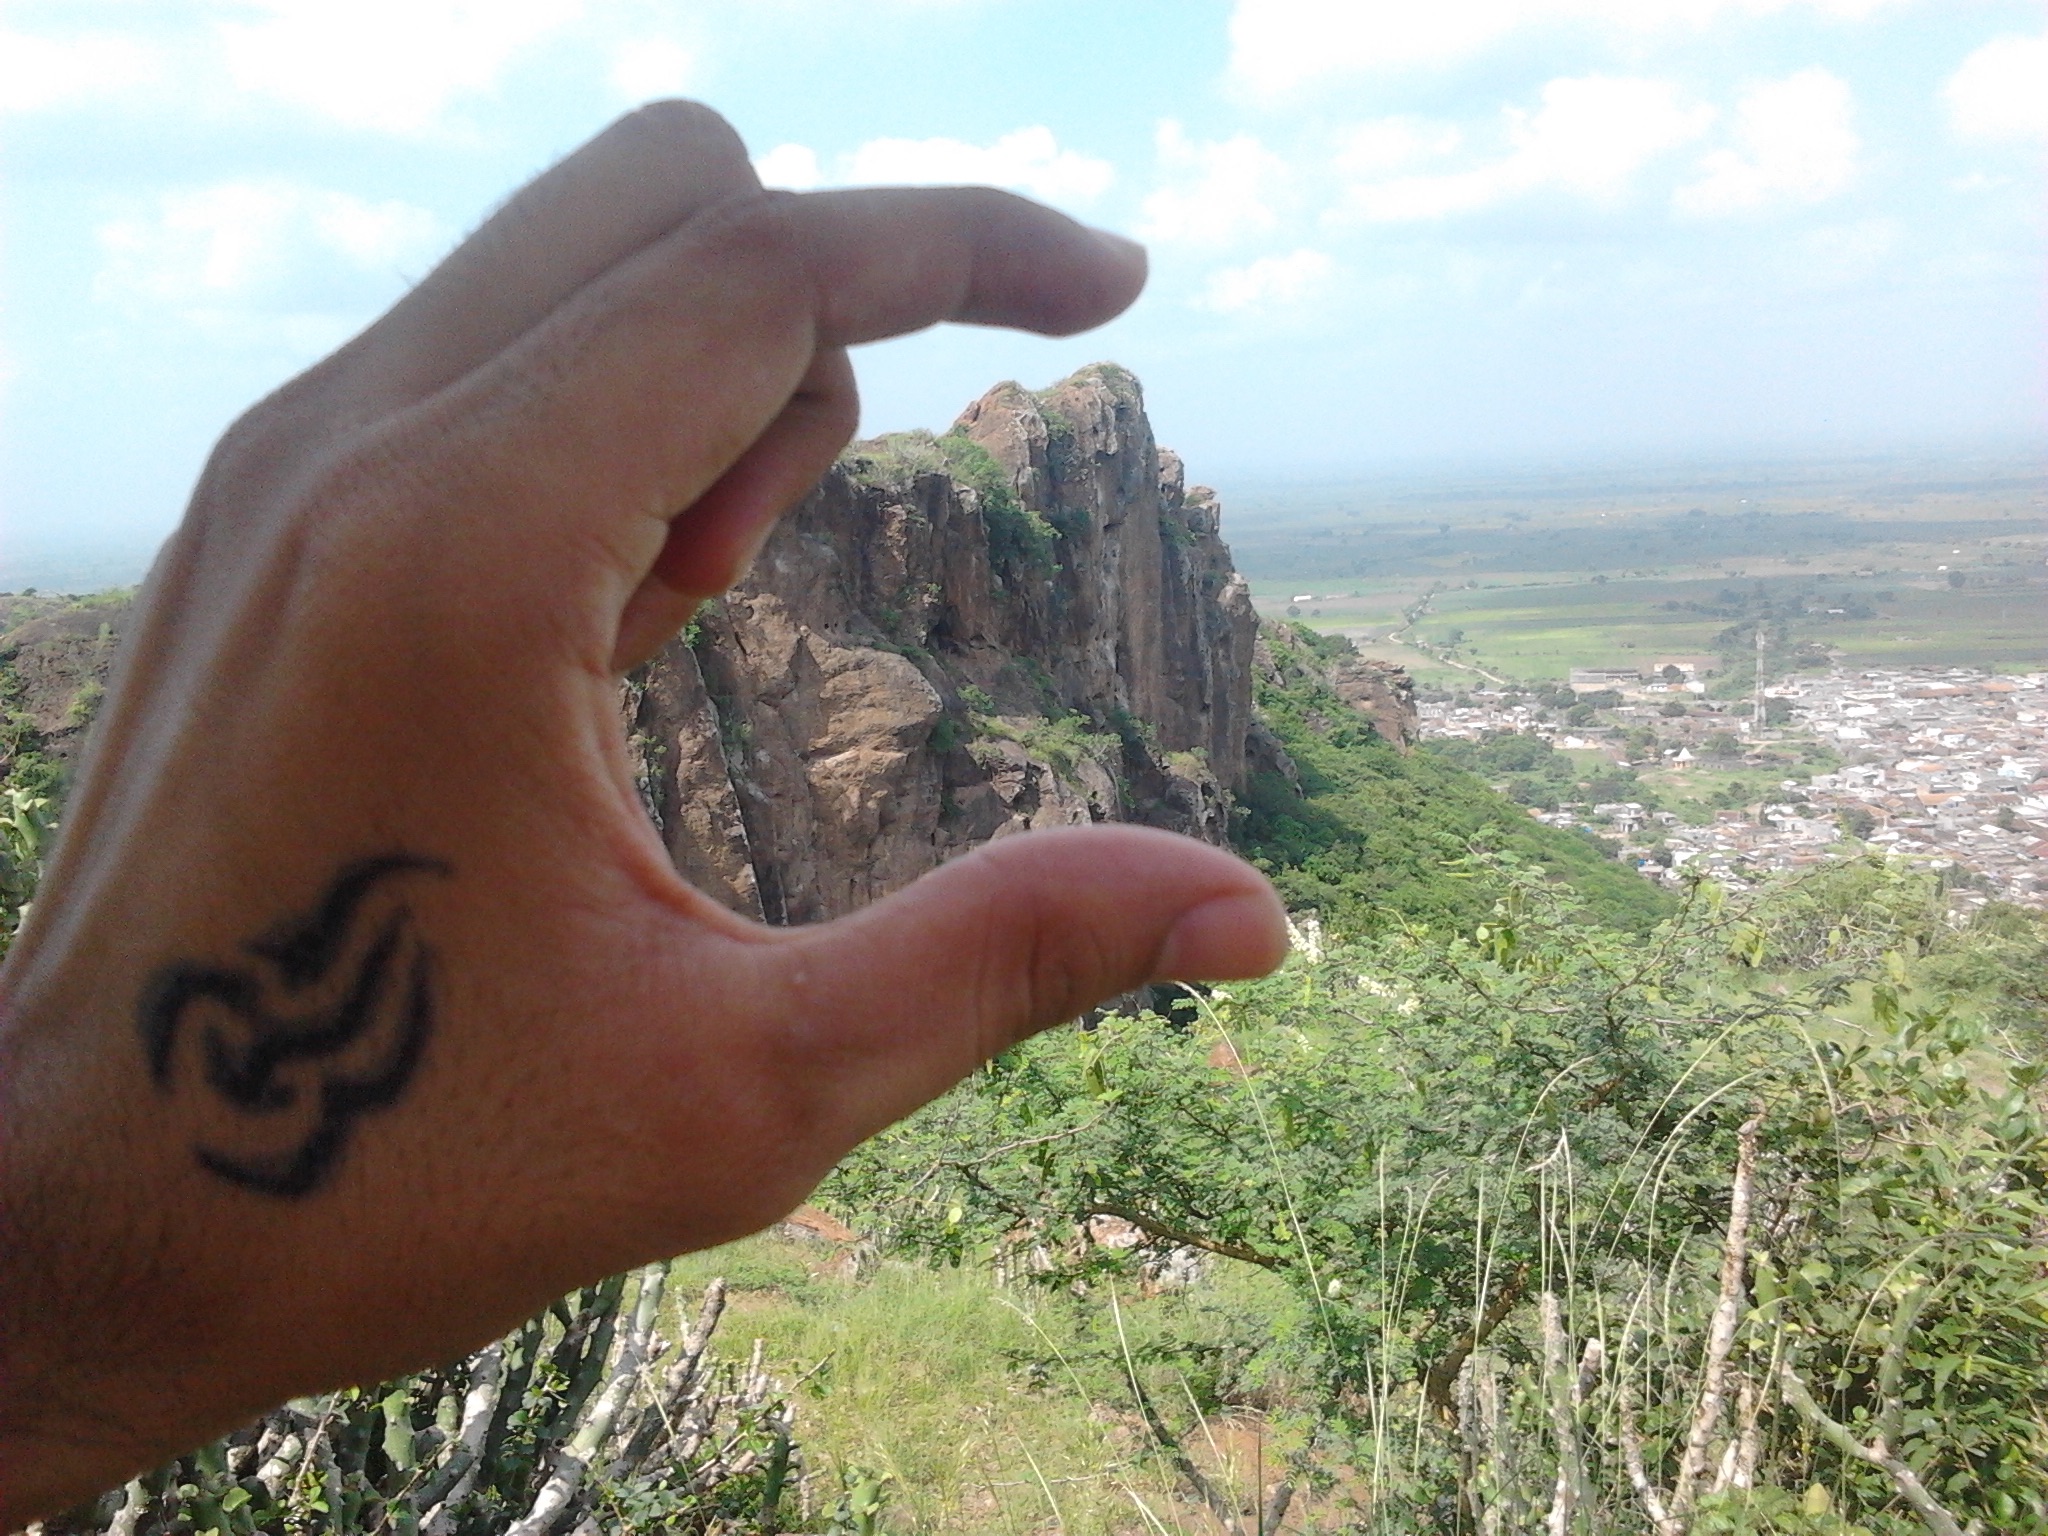
hand, adventure, soil, terrain